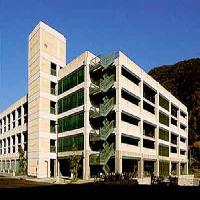
Weather: sun or clear